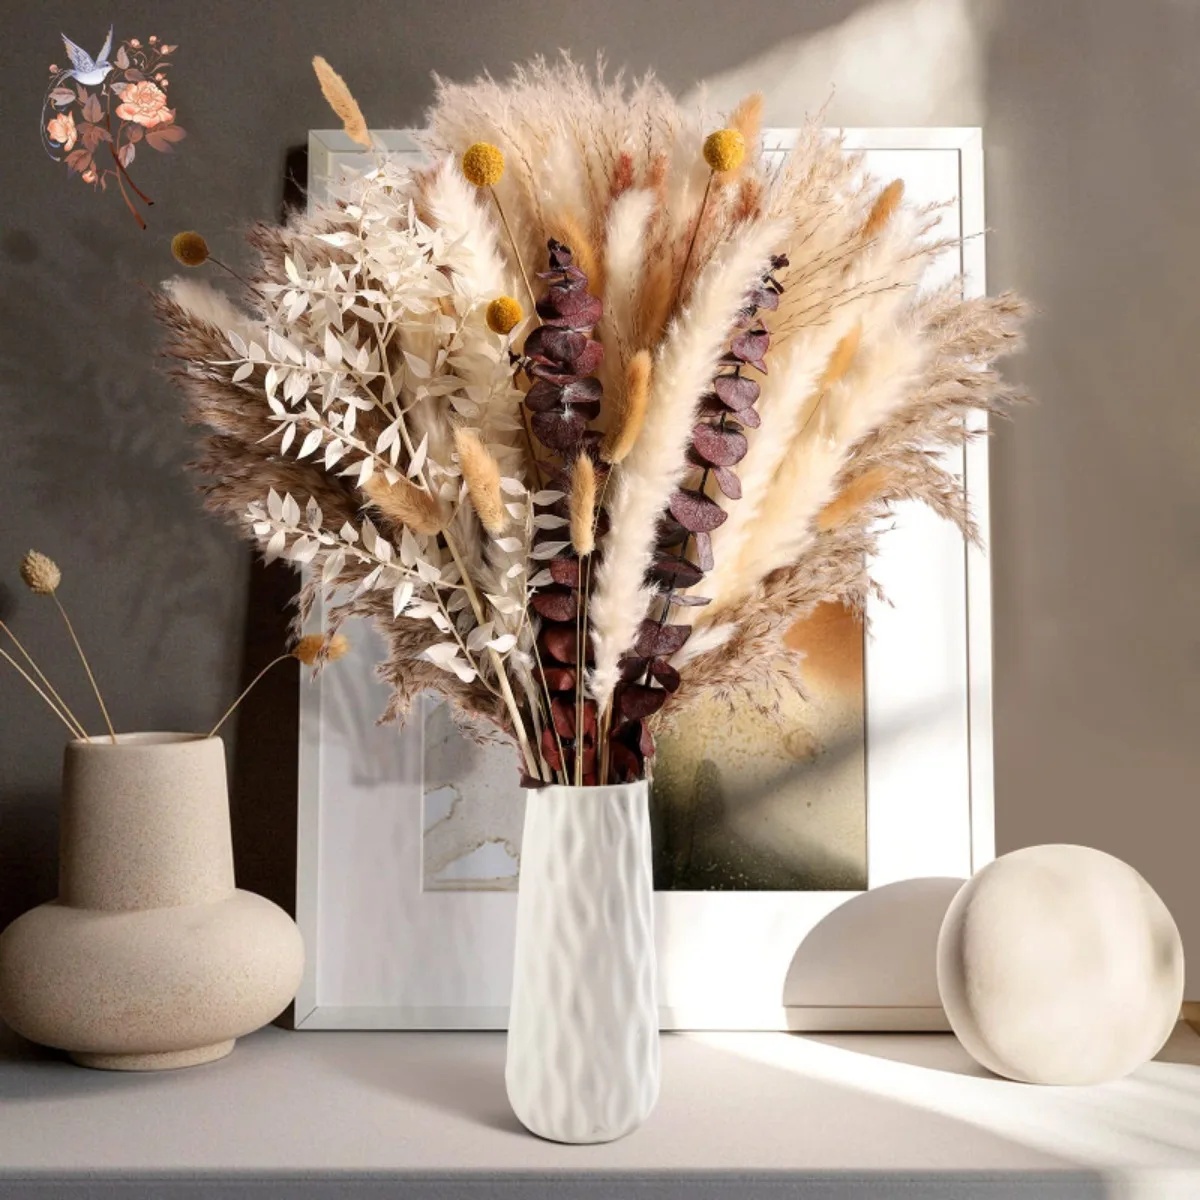
Natural Pampas Grass Dried Flower Bouquet
Brand: Bsorino Decoration
SPECIFICATIONS Name: Natural Pampas Grass Dried Flower Bouquet Hign-concerned Chemical: None Item 1: Dried Flower Decor Item 2: Wedding Flower Arrangements Item 3: Home Boho Room Decoration Item 4: Living Room Hotel Table Arrangements Item 5: Wedding Table Decoration Item 6: Home Decor Accessories Item 7: Garden Decor Item 8: Artificial Flowers Purpose: Home Decoration Usage scenarios: Indoor Natural Pampas Grass Bouquet Dried Flowers Autumn Home Room Decoration DIY Christmas Gift Artificial Flowers Wedding Arrangement Features: 100% Brand New and High Quality! Total Length:about 30-45cm(12-17inch) Occasion:Wedding & Home Decor Apply to:home,wedding, party, office decoration, shooting props, gifts, festival ceremony and so on Package Included:30-100pcs Natural Pampas Grass Bouquet (All products do not include vases.)
Category: Home & Garden > Decor > Dried Flowers